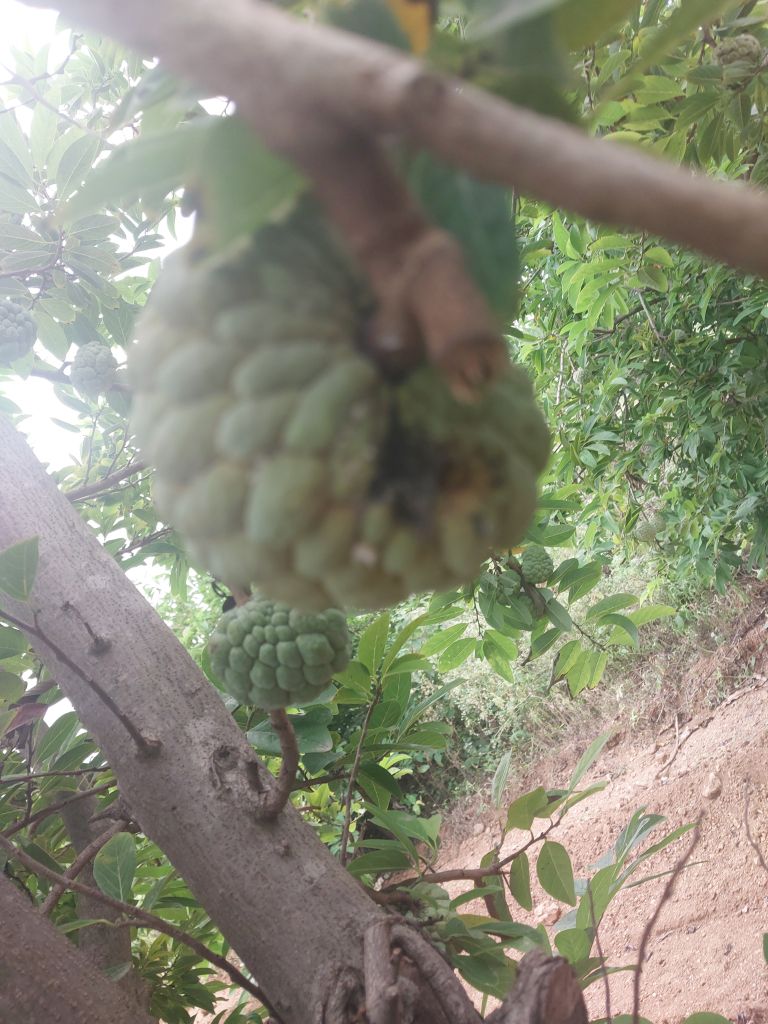
Disease label: Athracnose